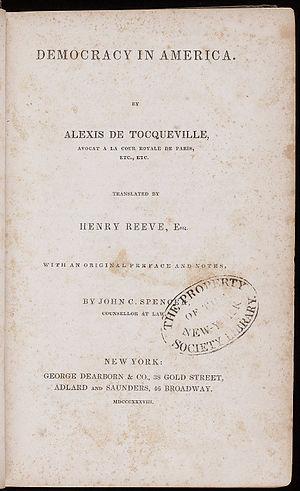
De la démocratie en Amérique est un essai écrit en français par Alexis de Tocqueville sur les États-Unis des années 1830, dans lequel il décrit puis analyse le système politique américain, et expose les possibles dérives liberticides de la passion de l'égalité chez les Hommes.